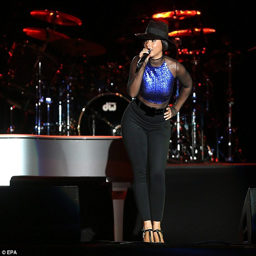
striking performance : rhythm and blues artist performed during a concert on sunday